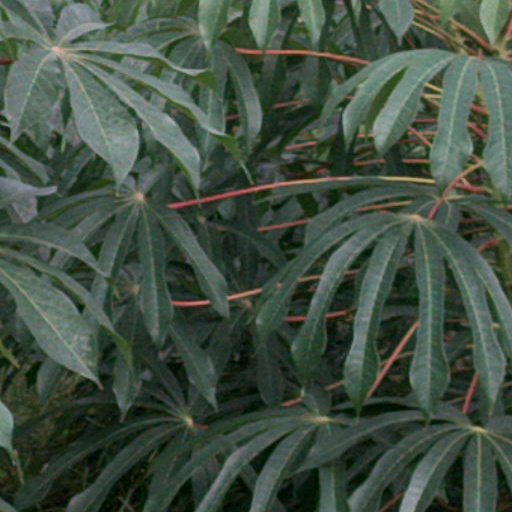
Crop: cassava